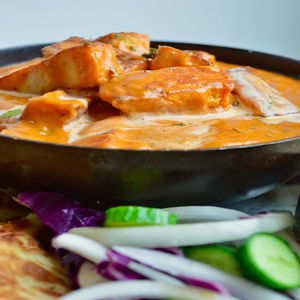
Dish: paneer